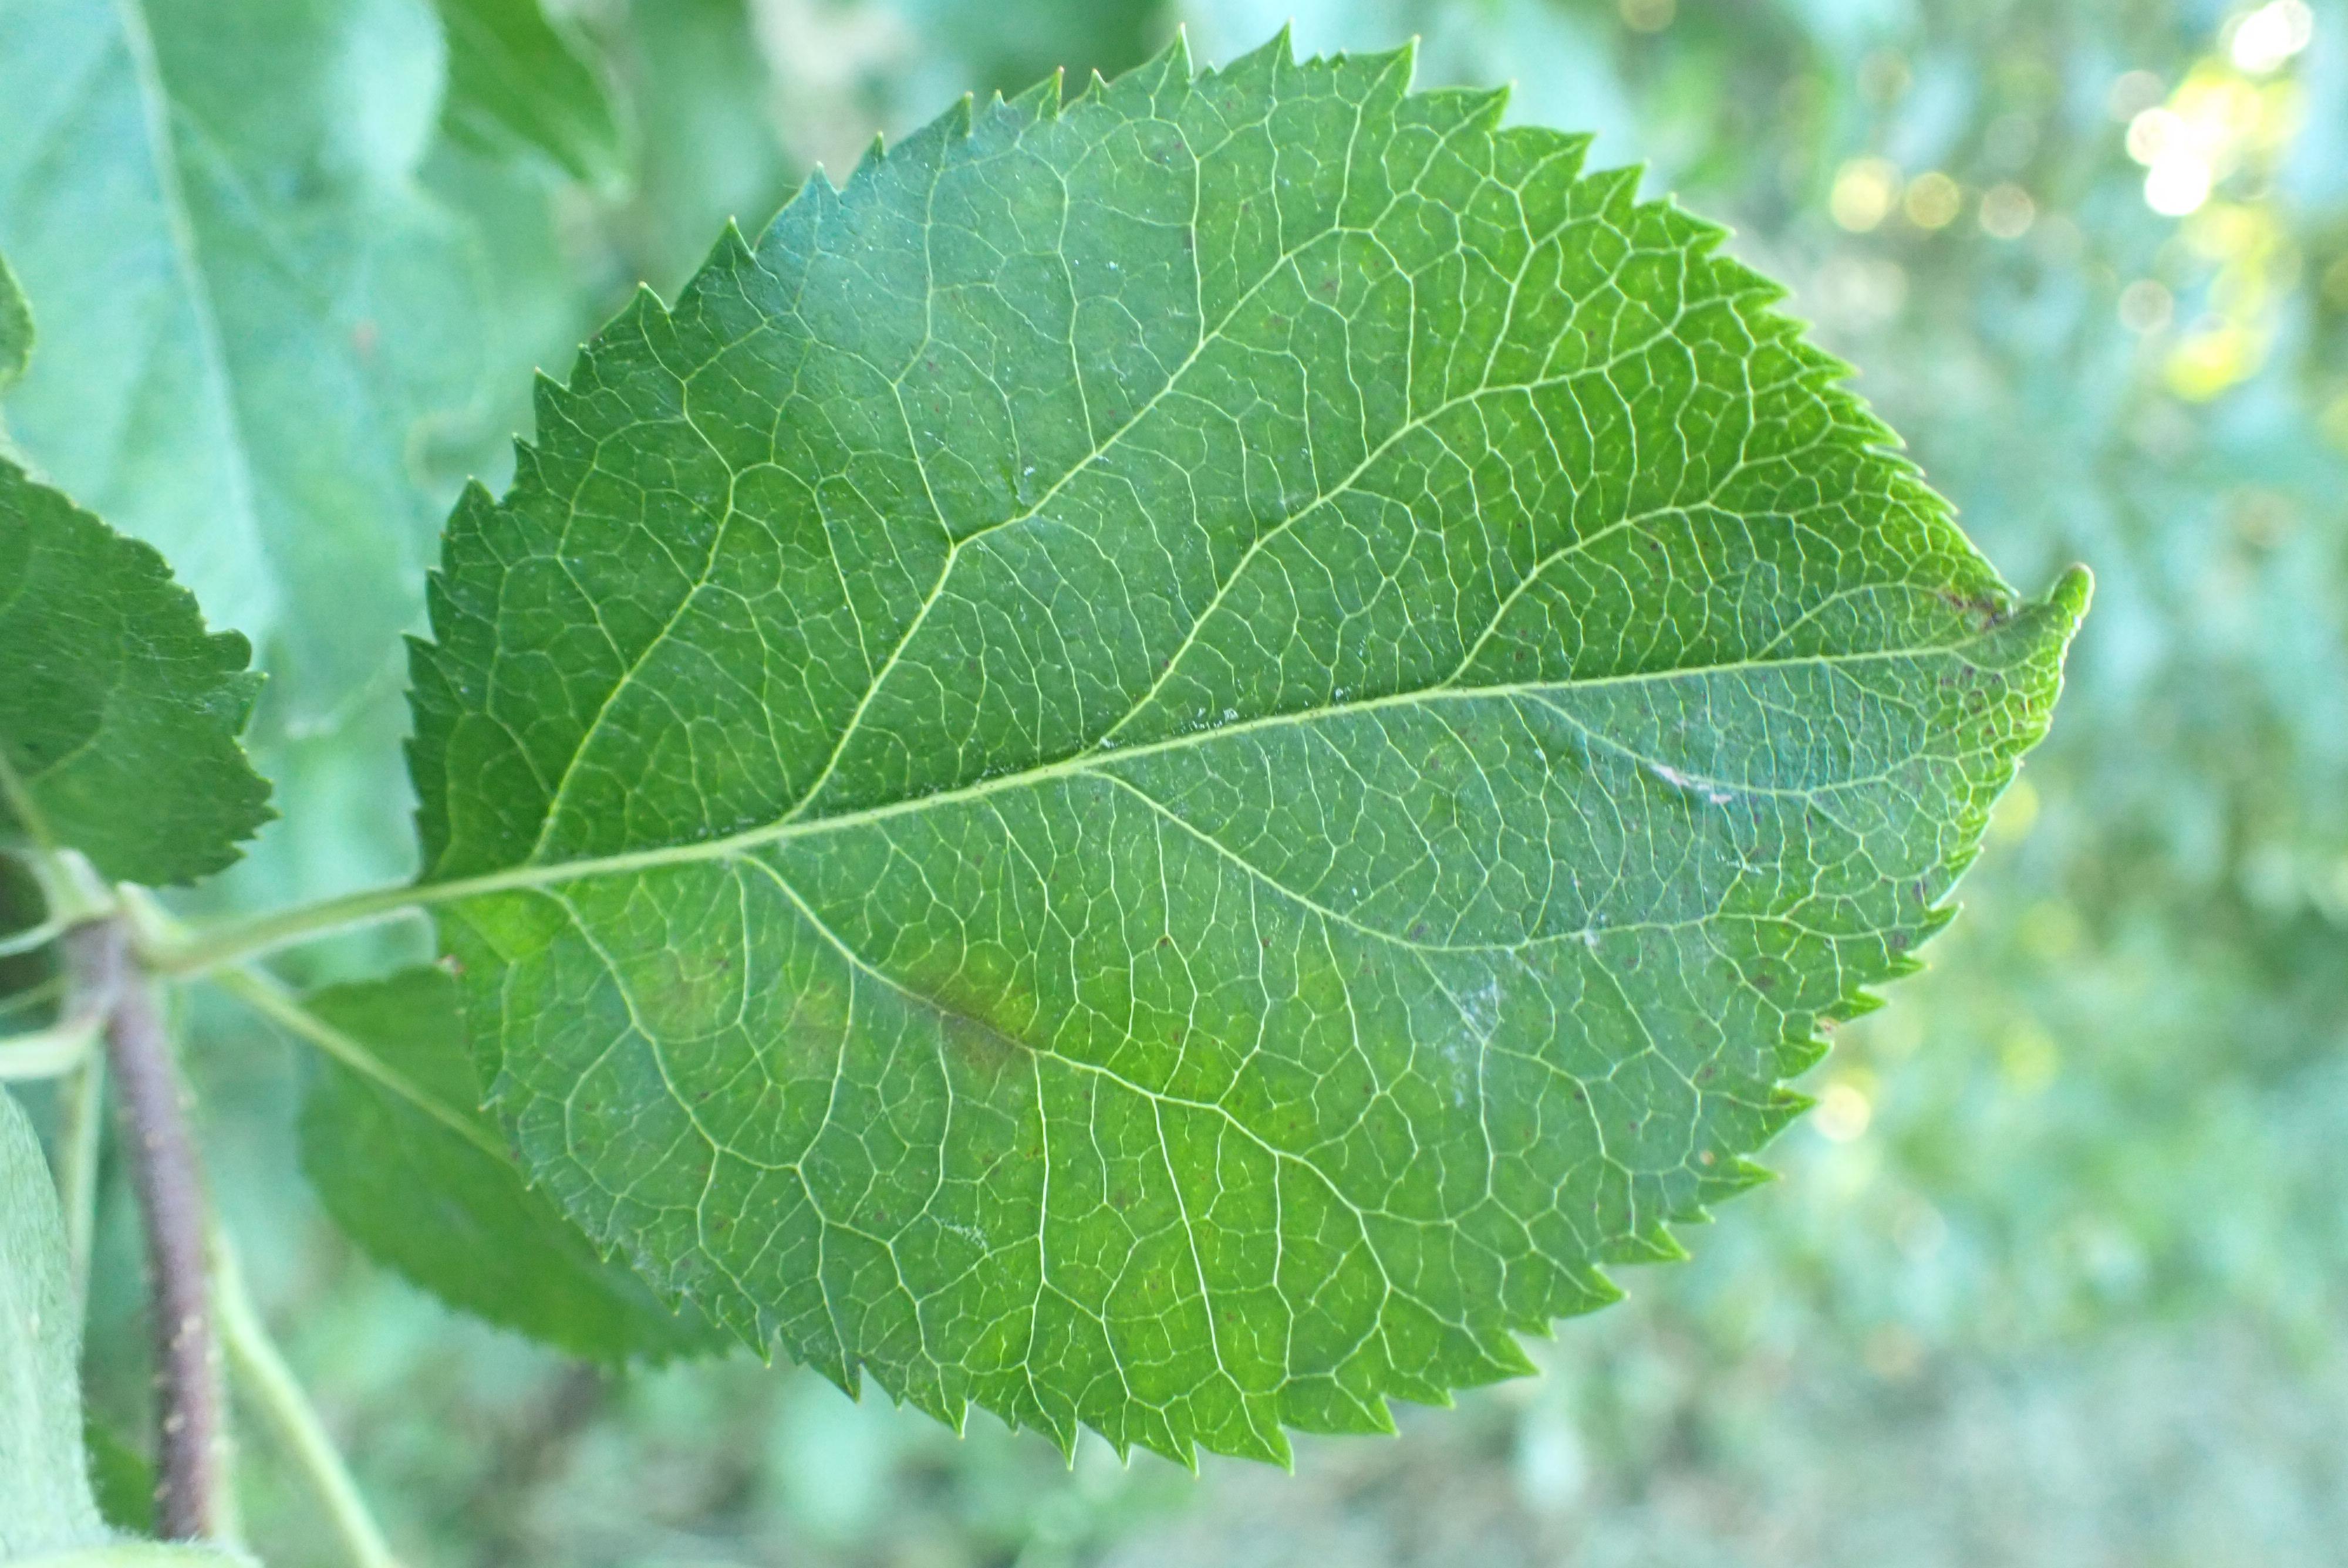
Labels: scab